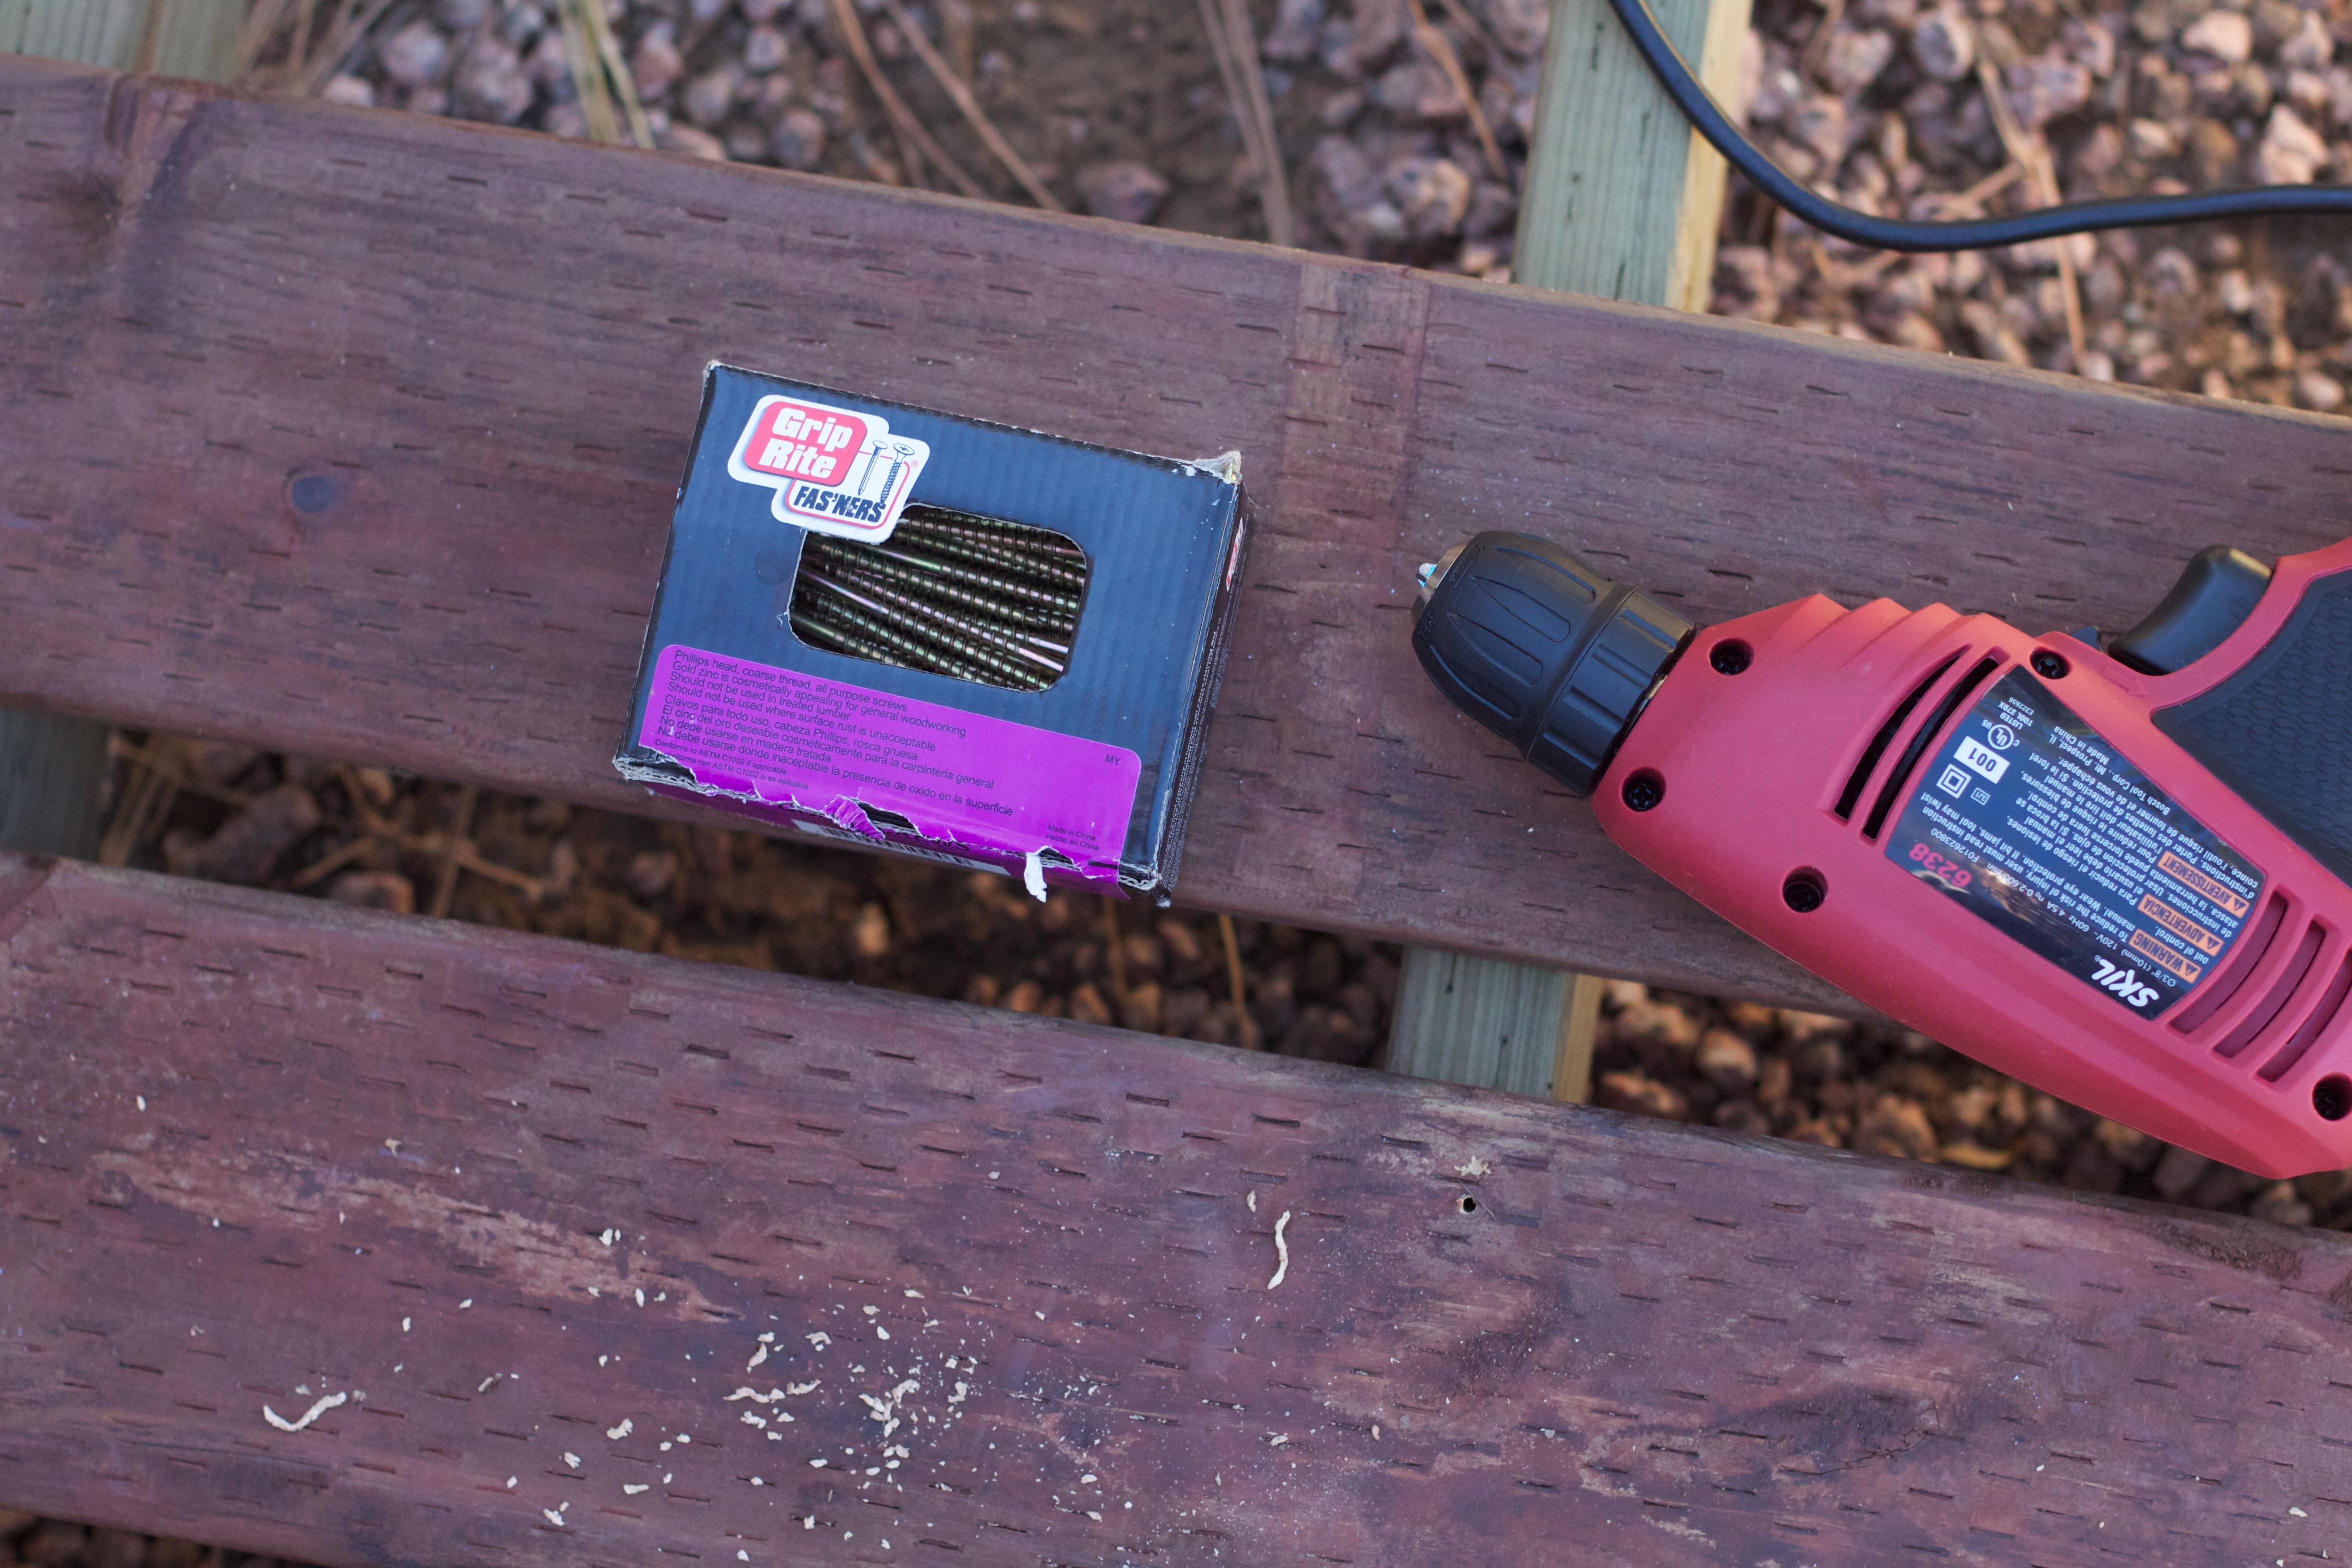
wood, tool